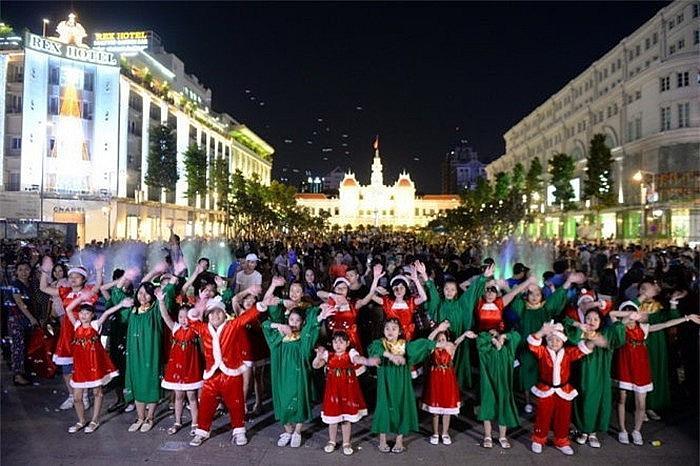
có nhiều toà nhà lớn xuất hiện ở xung quanh con đường